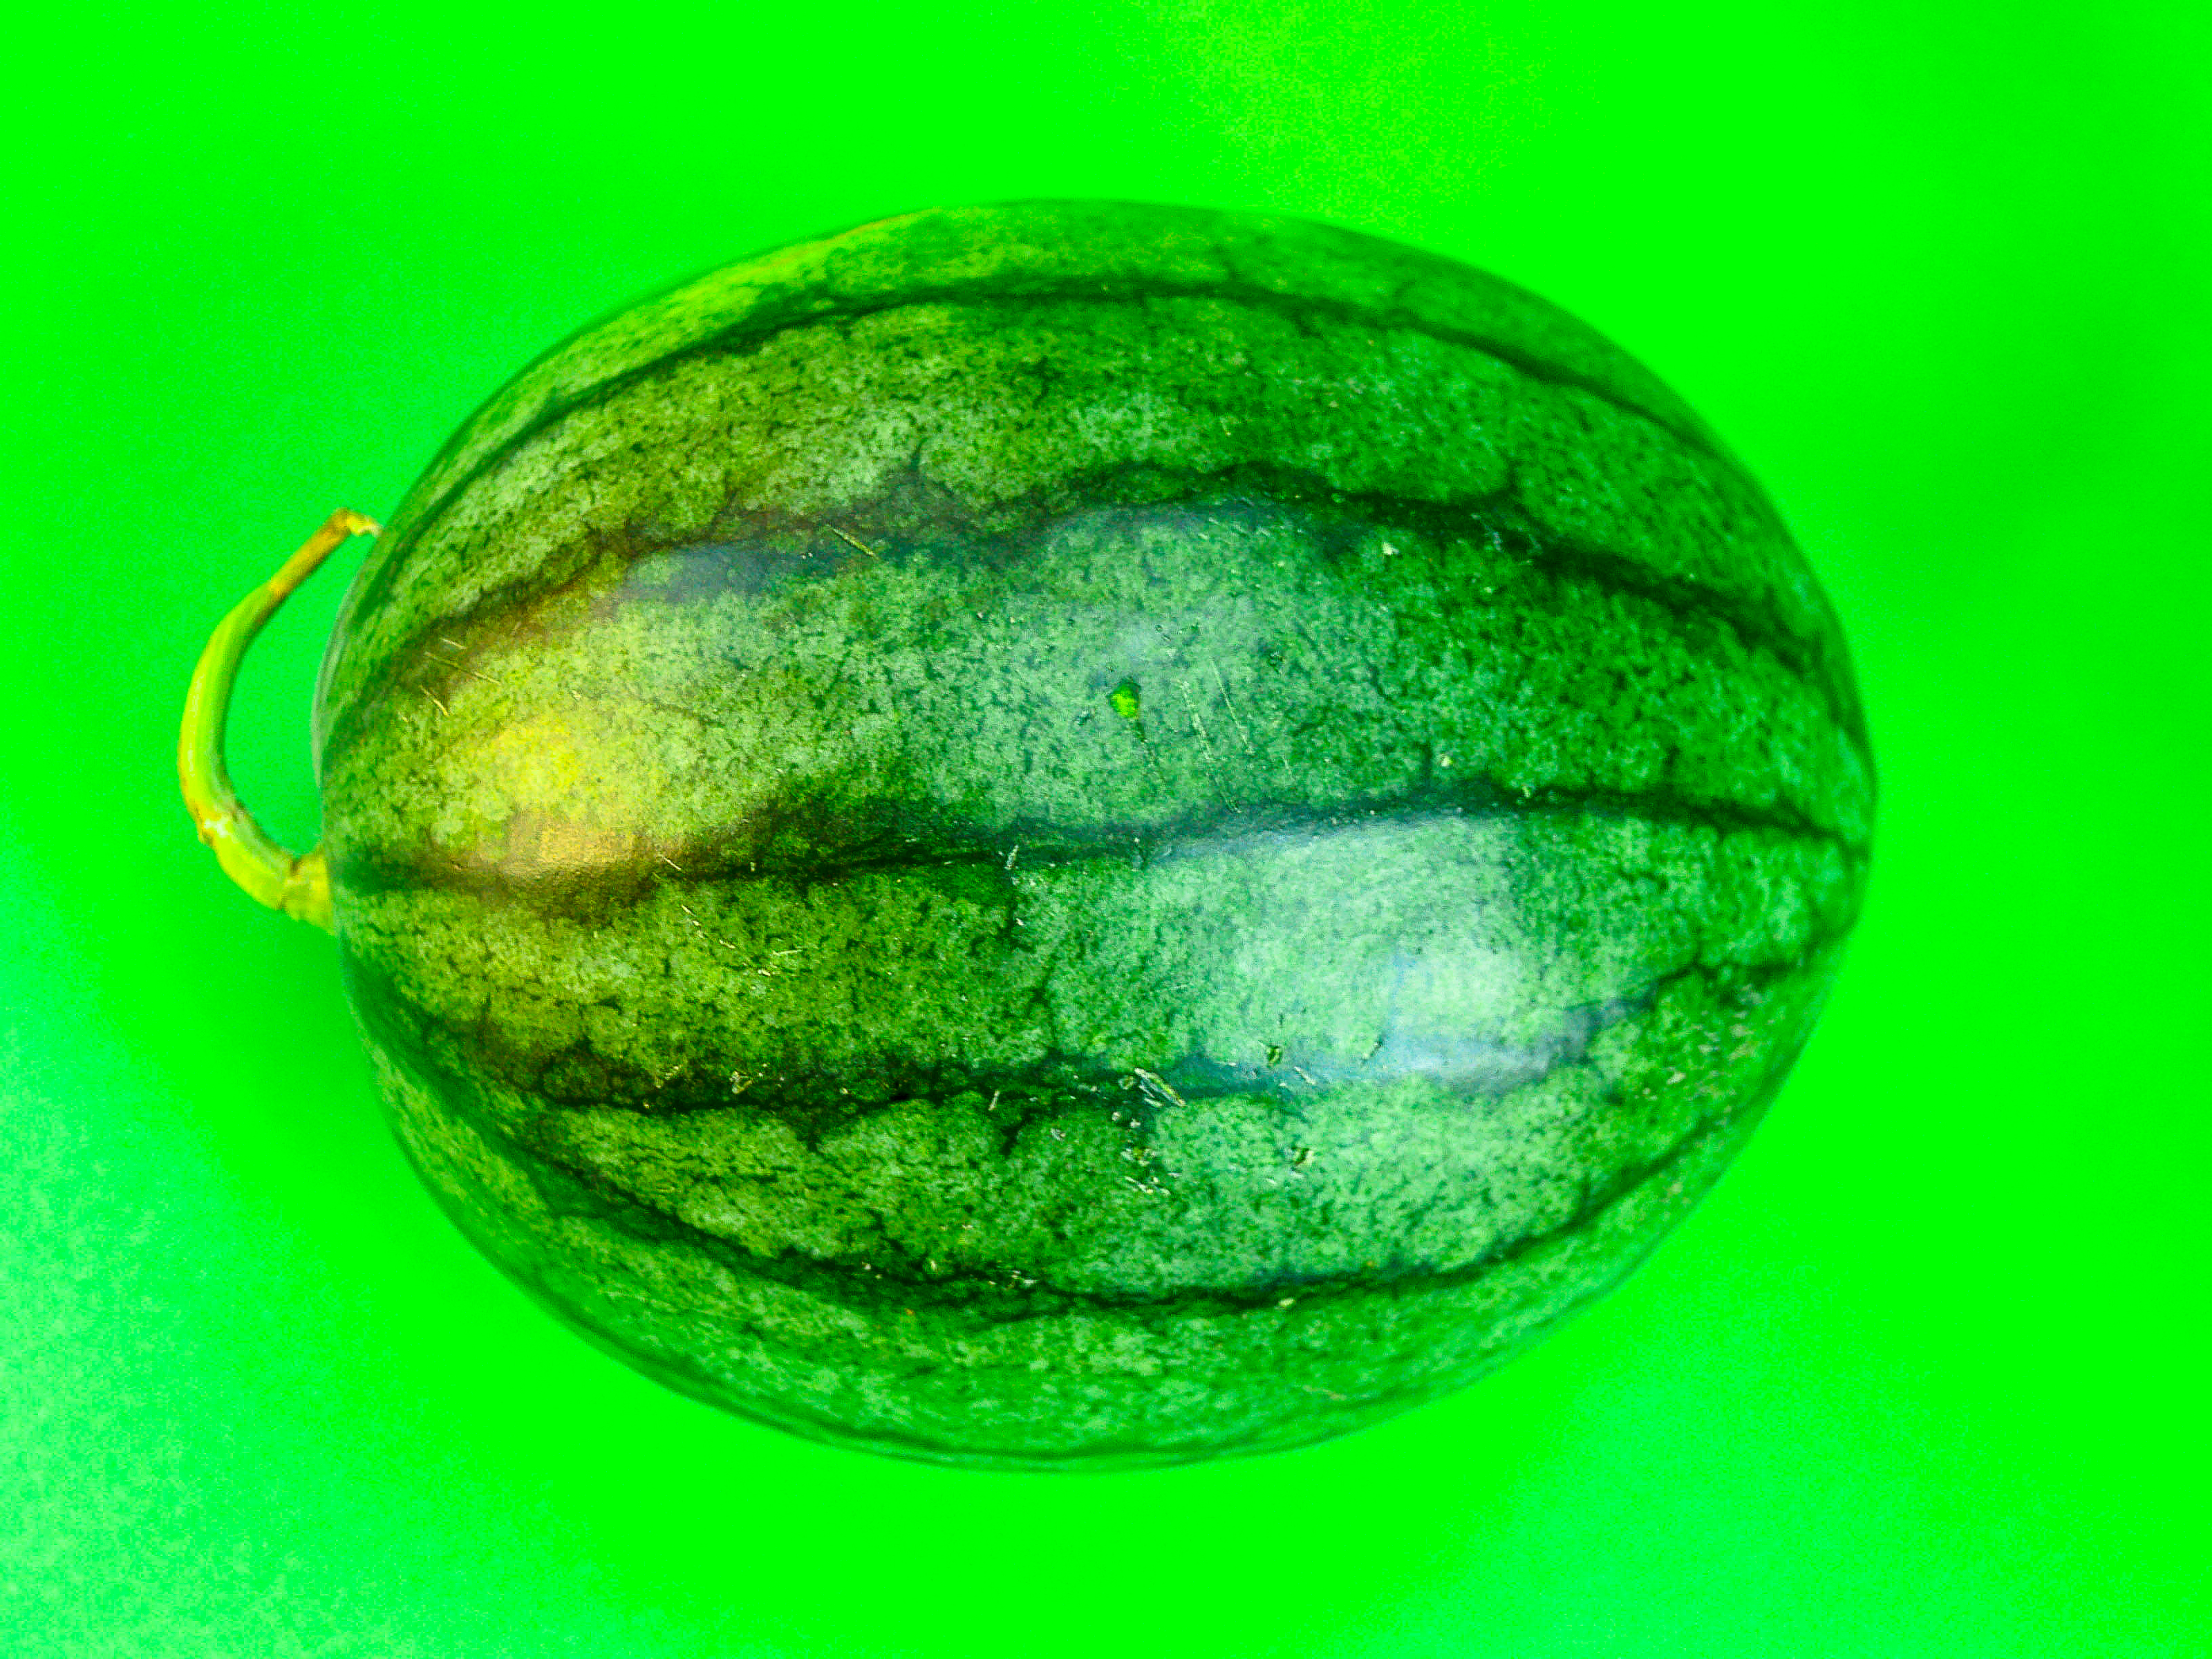
watermelon, fruit, sweet, healthy, red, food, ripe, melon, nutrition, slice, green, fresh, dessert, background, closeup, natural, vegetarian, freshness, snack, tropical, delicious, nature, tasty, diet, organic, water, sliced, raw, summer, vitamin, cucumber gourd and melon family, produce, cucurbita, organism, cucumis, vegetable, gourd order, squash, gherkin, cucumber, winter squash